Gerrymandering (film)

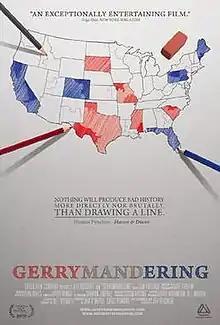
Theatrical poster

Gerrymandering is a 2010 American documentary film written and directed by Jeff Reichert. The film explores the history and the ethical, moral and racial problems raised by redistricting, i.e., the drawing of boundaries of electoral districts in the United States.